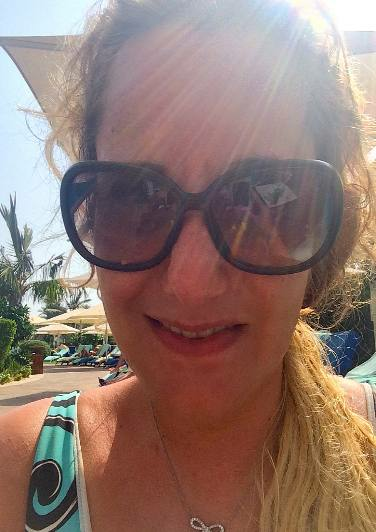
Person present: Yes